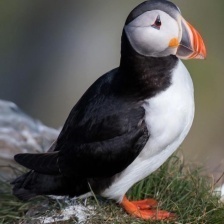
Species: PUFFIN
Scientific name: FRATERCULA